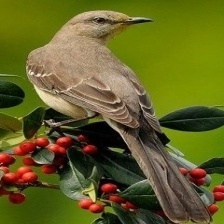
Species: NORTHERN MOCKINGBIRD
Scientific name: MIMUS POLYGLOTTOS